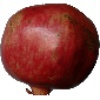
Label: Pomegranate 1